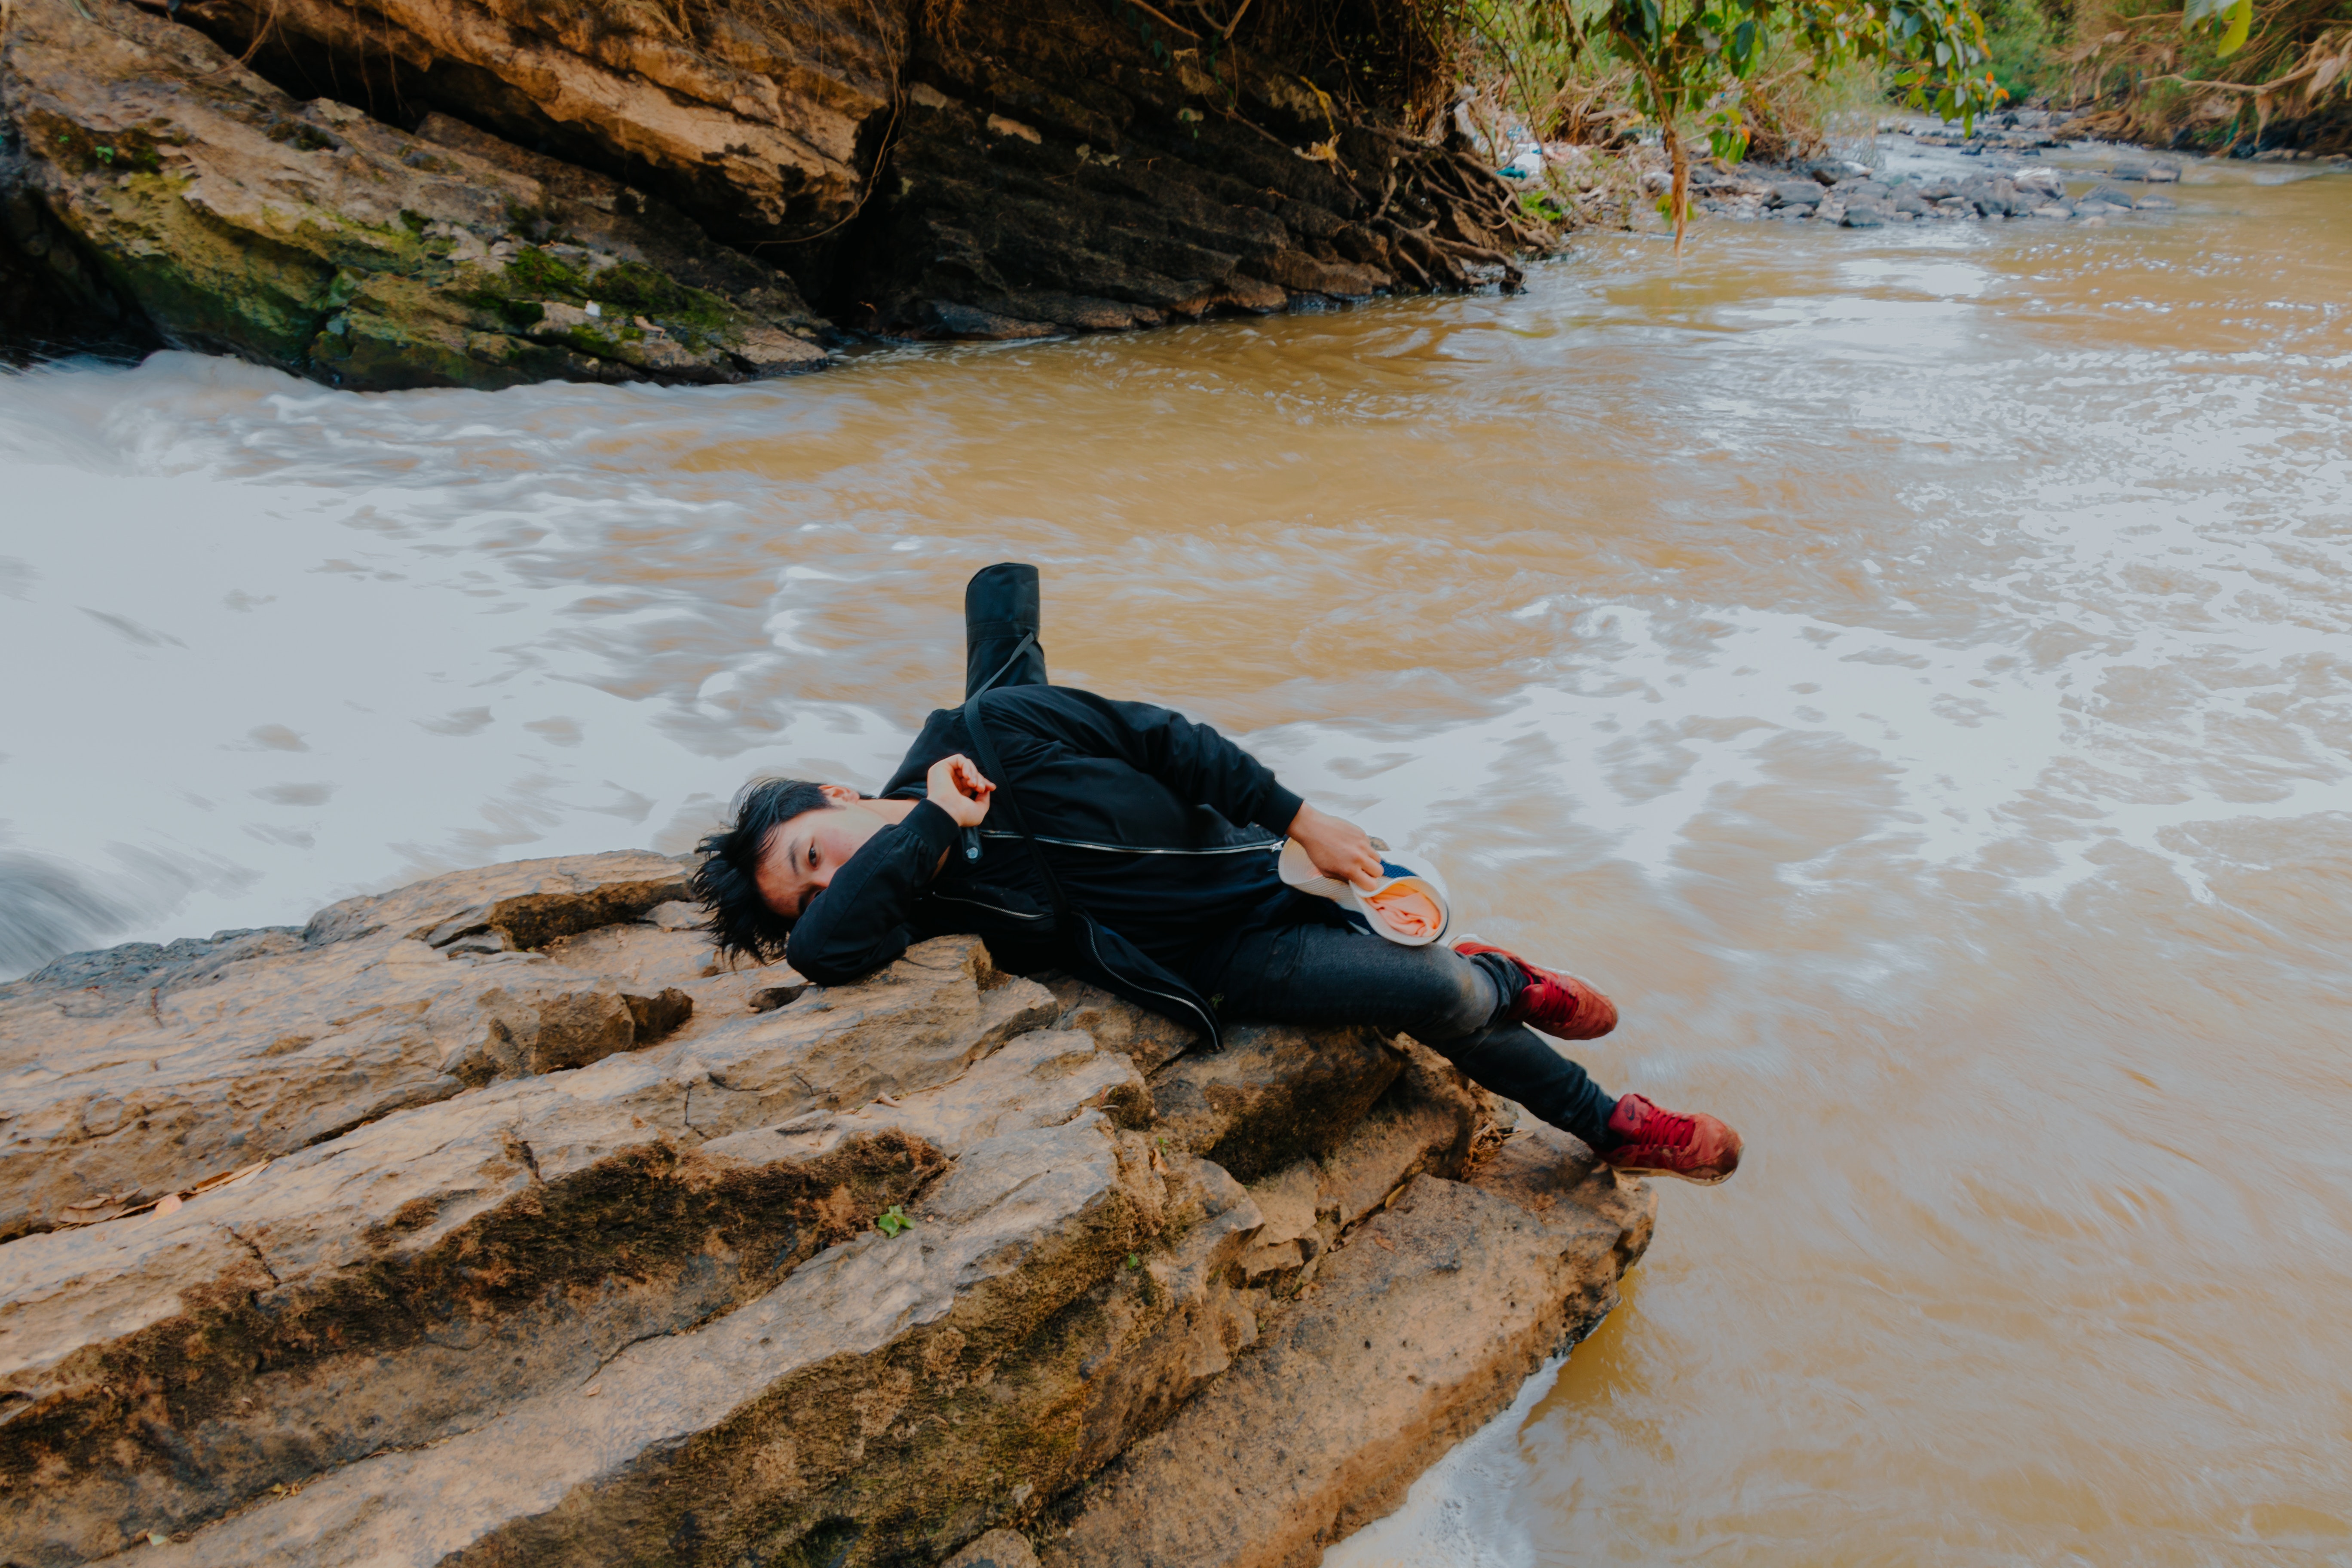
water, adventure, water resources, recreation, river, watercourse, fun, geological phenomenon, leisure, vacation, rock, canyon